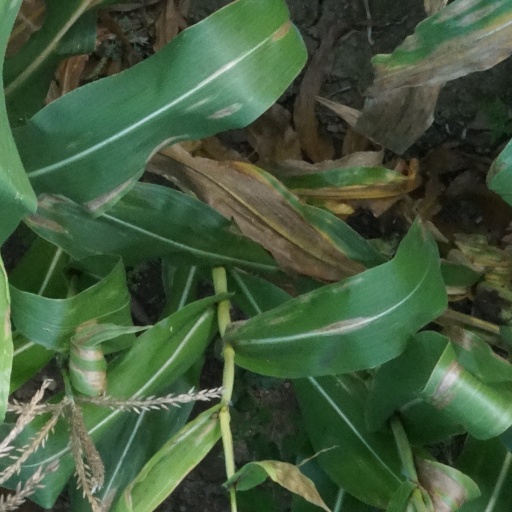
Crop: maize; corn